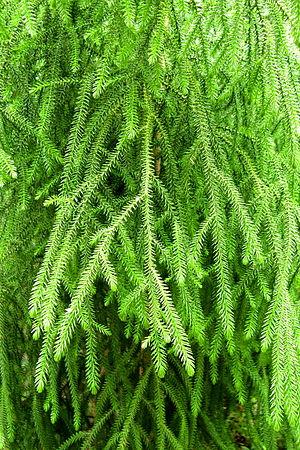
Dacrydium cupressinum Sol (détails) dans la serre du Botanischer Garten de Berlin-Dahlem.
Dacrydium cupressinum, communément appelé « rimu », est une espèce d'arbres conifères de la famille des Podocarpaceae, originaire de Nouvelle-Zélande.